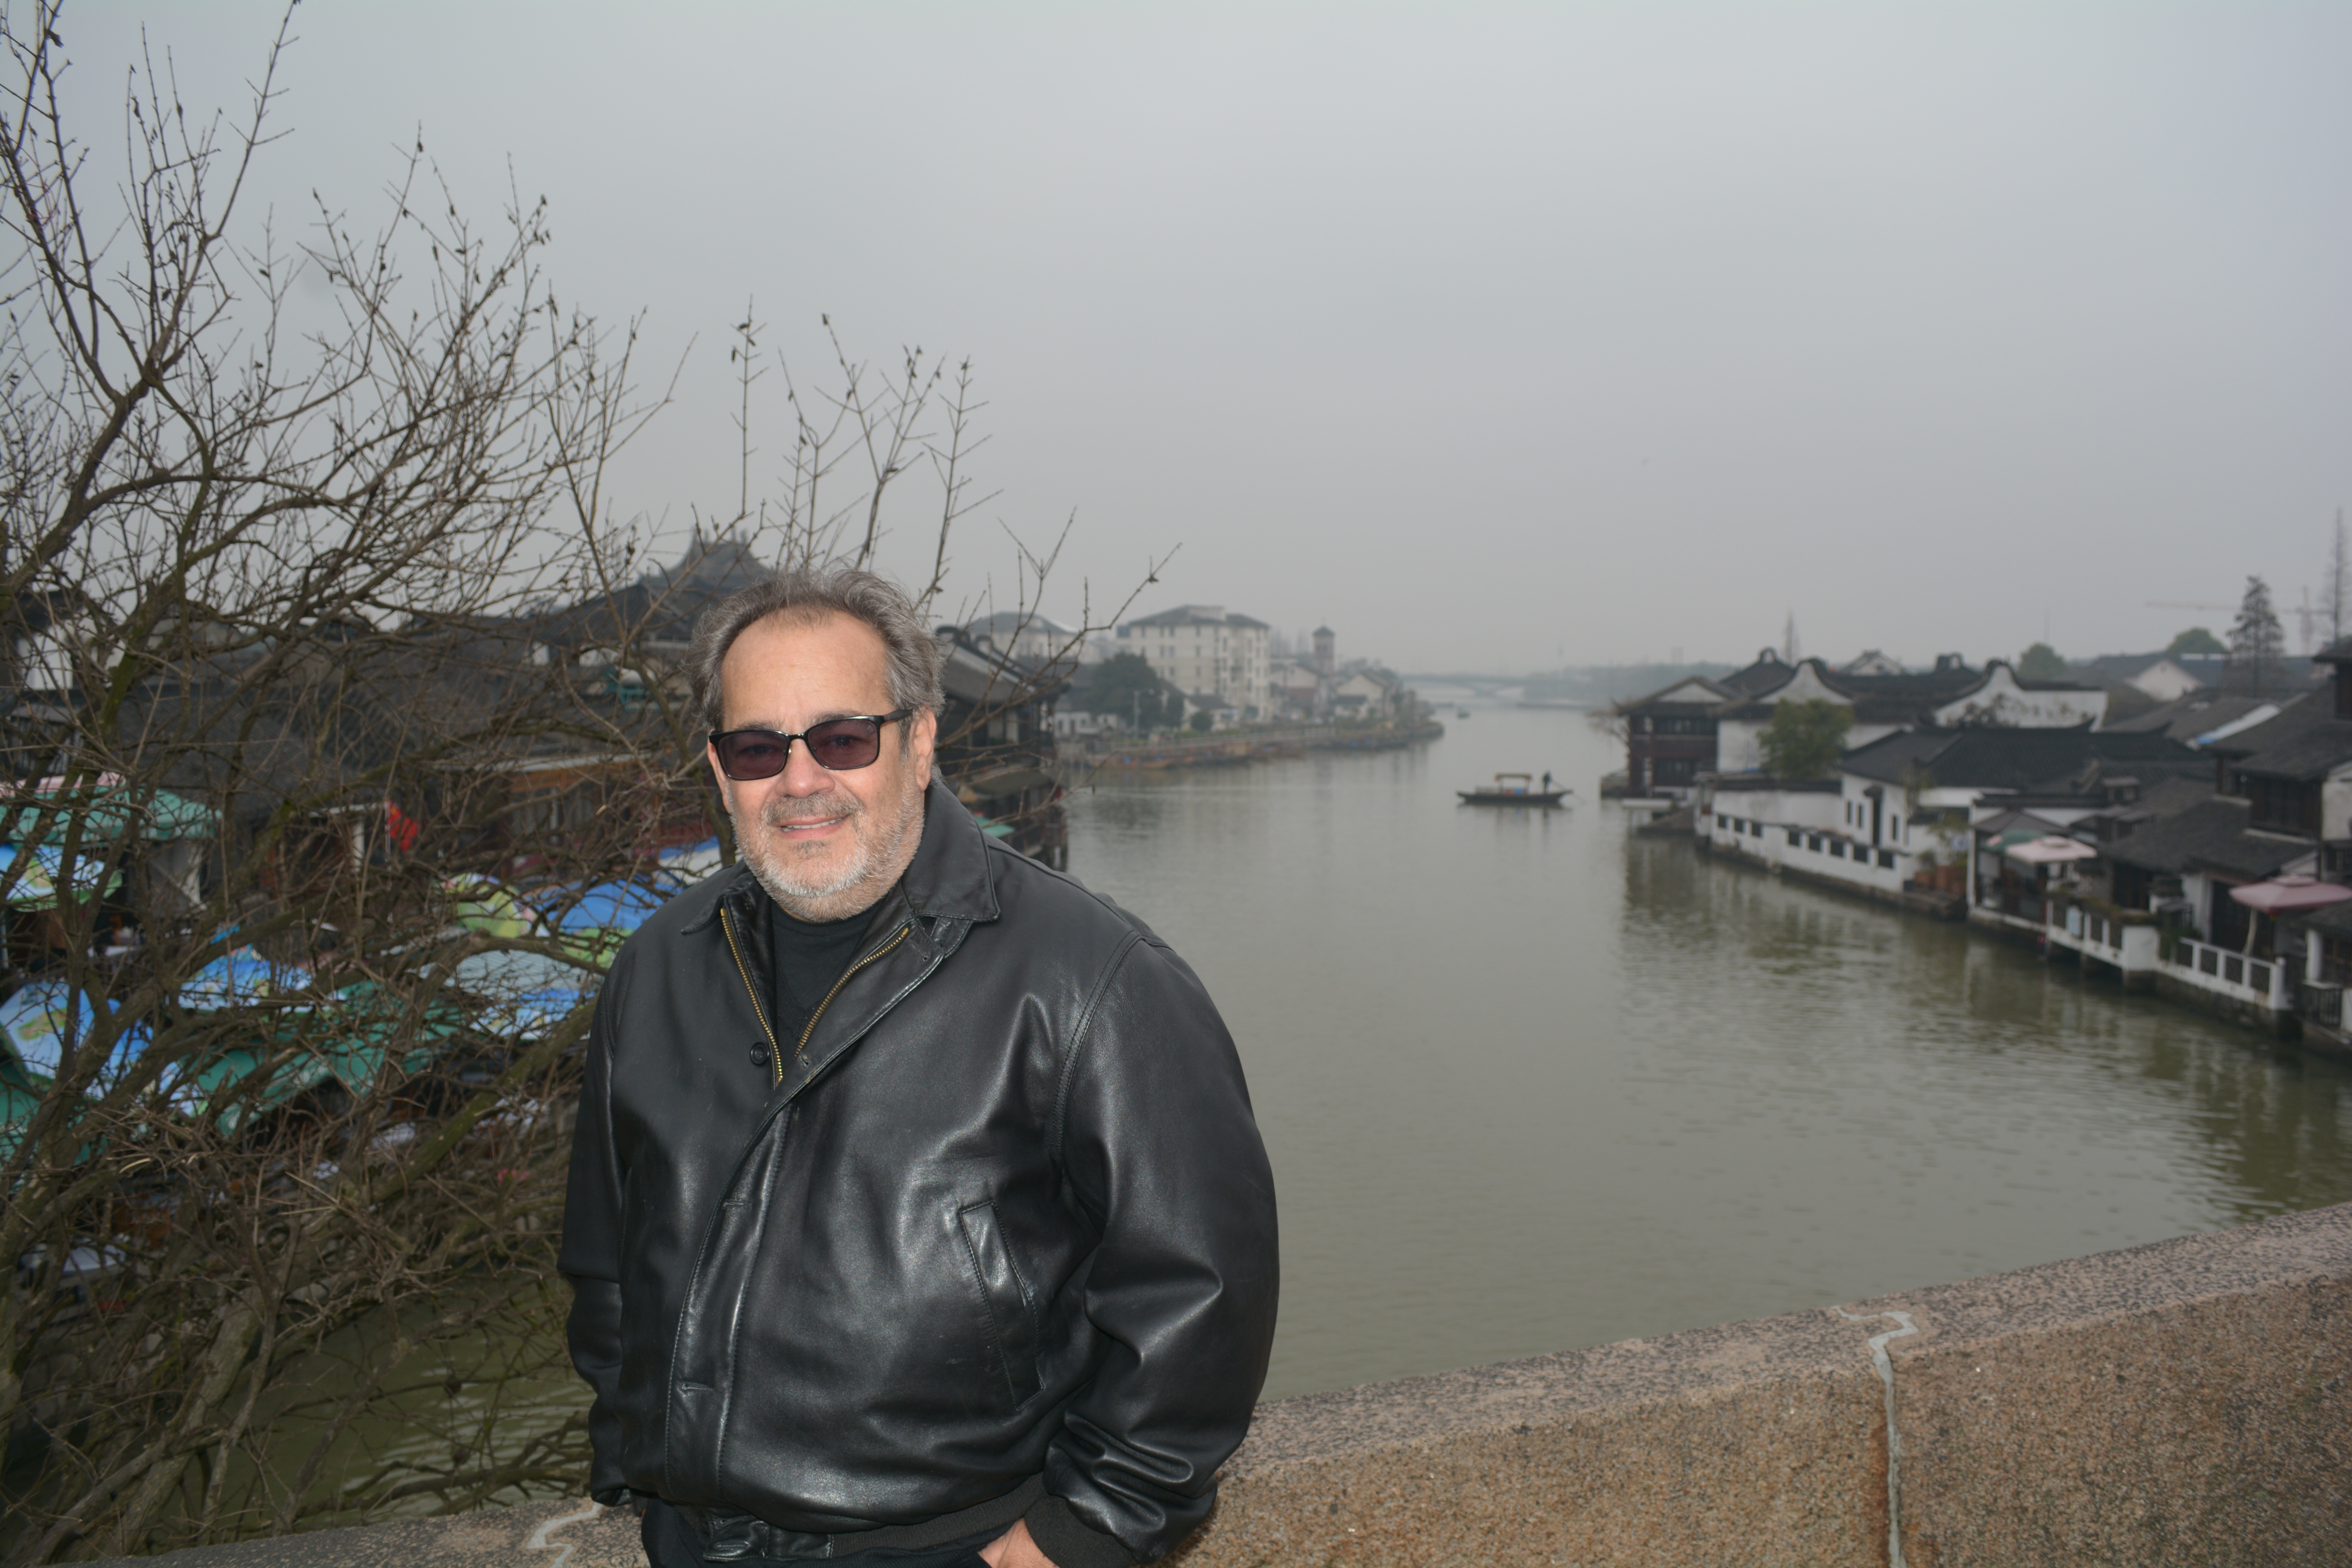
weather, waterway